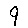
Label: 9